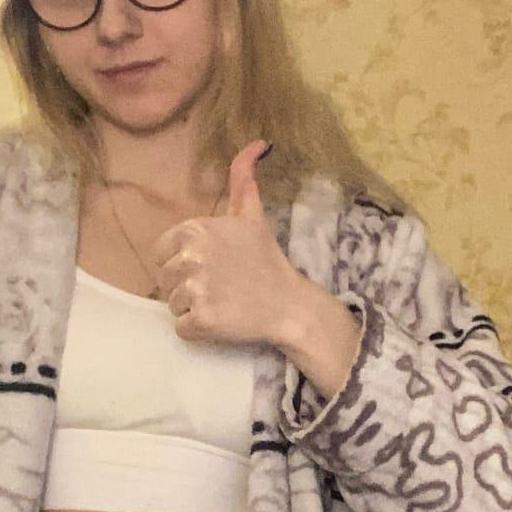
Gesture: like